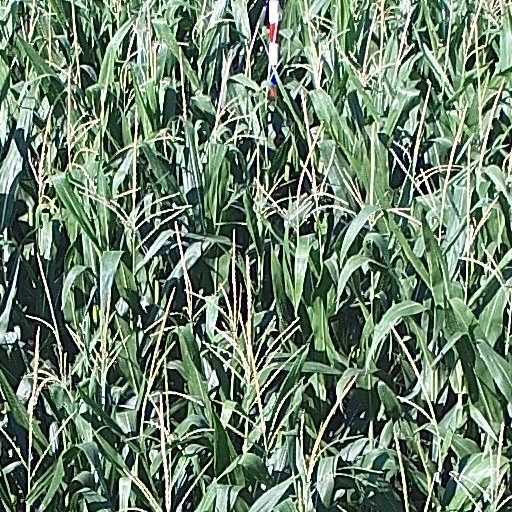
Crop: maize; corn